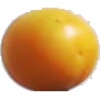
Label: Cherry Wax Yellow 1